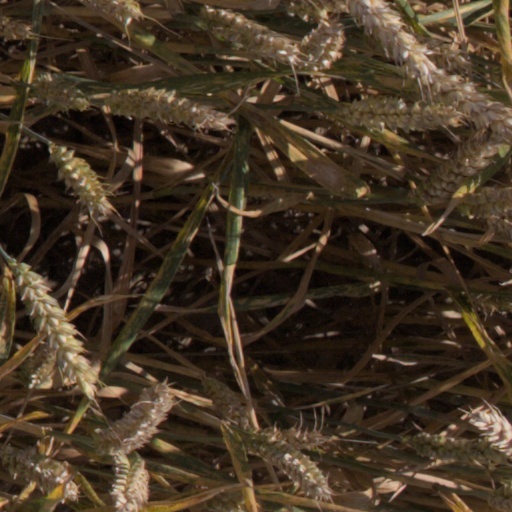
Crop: wheat